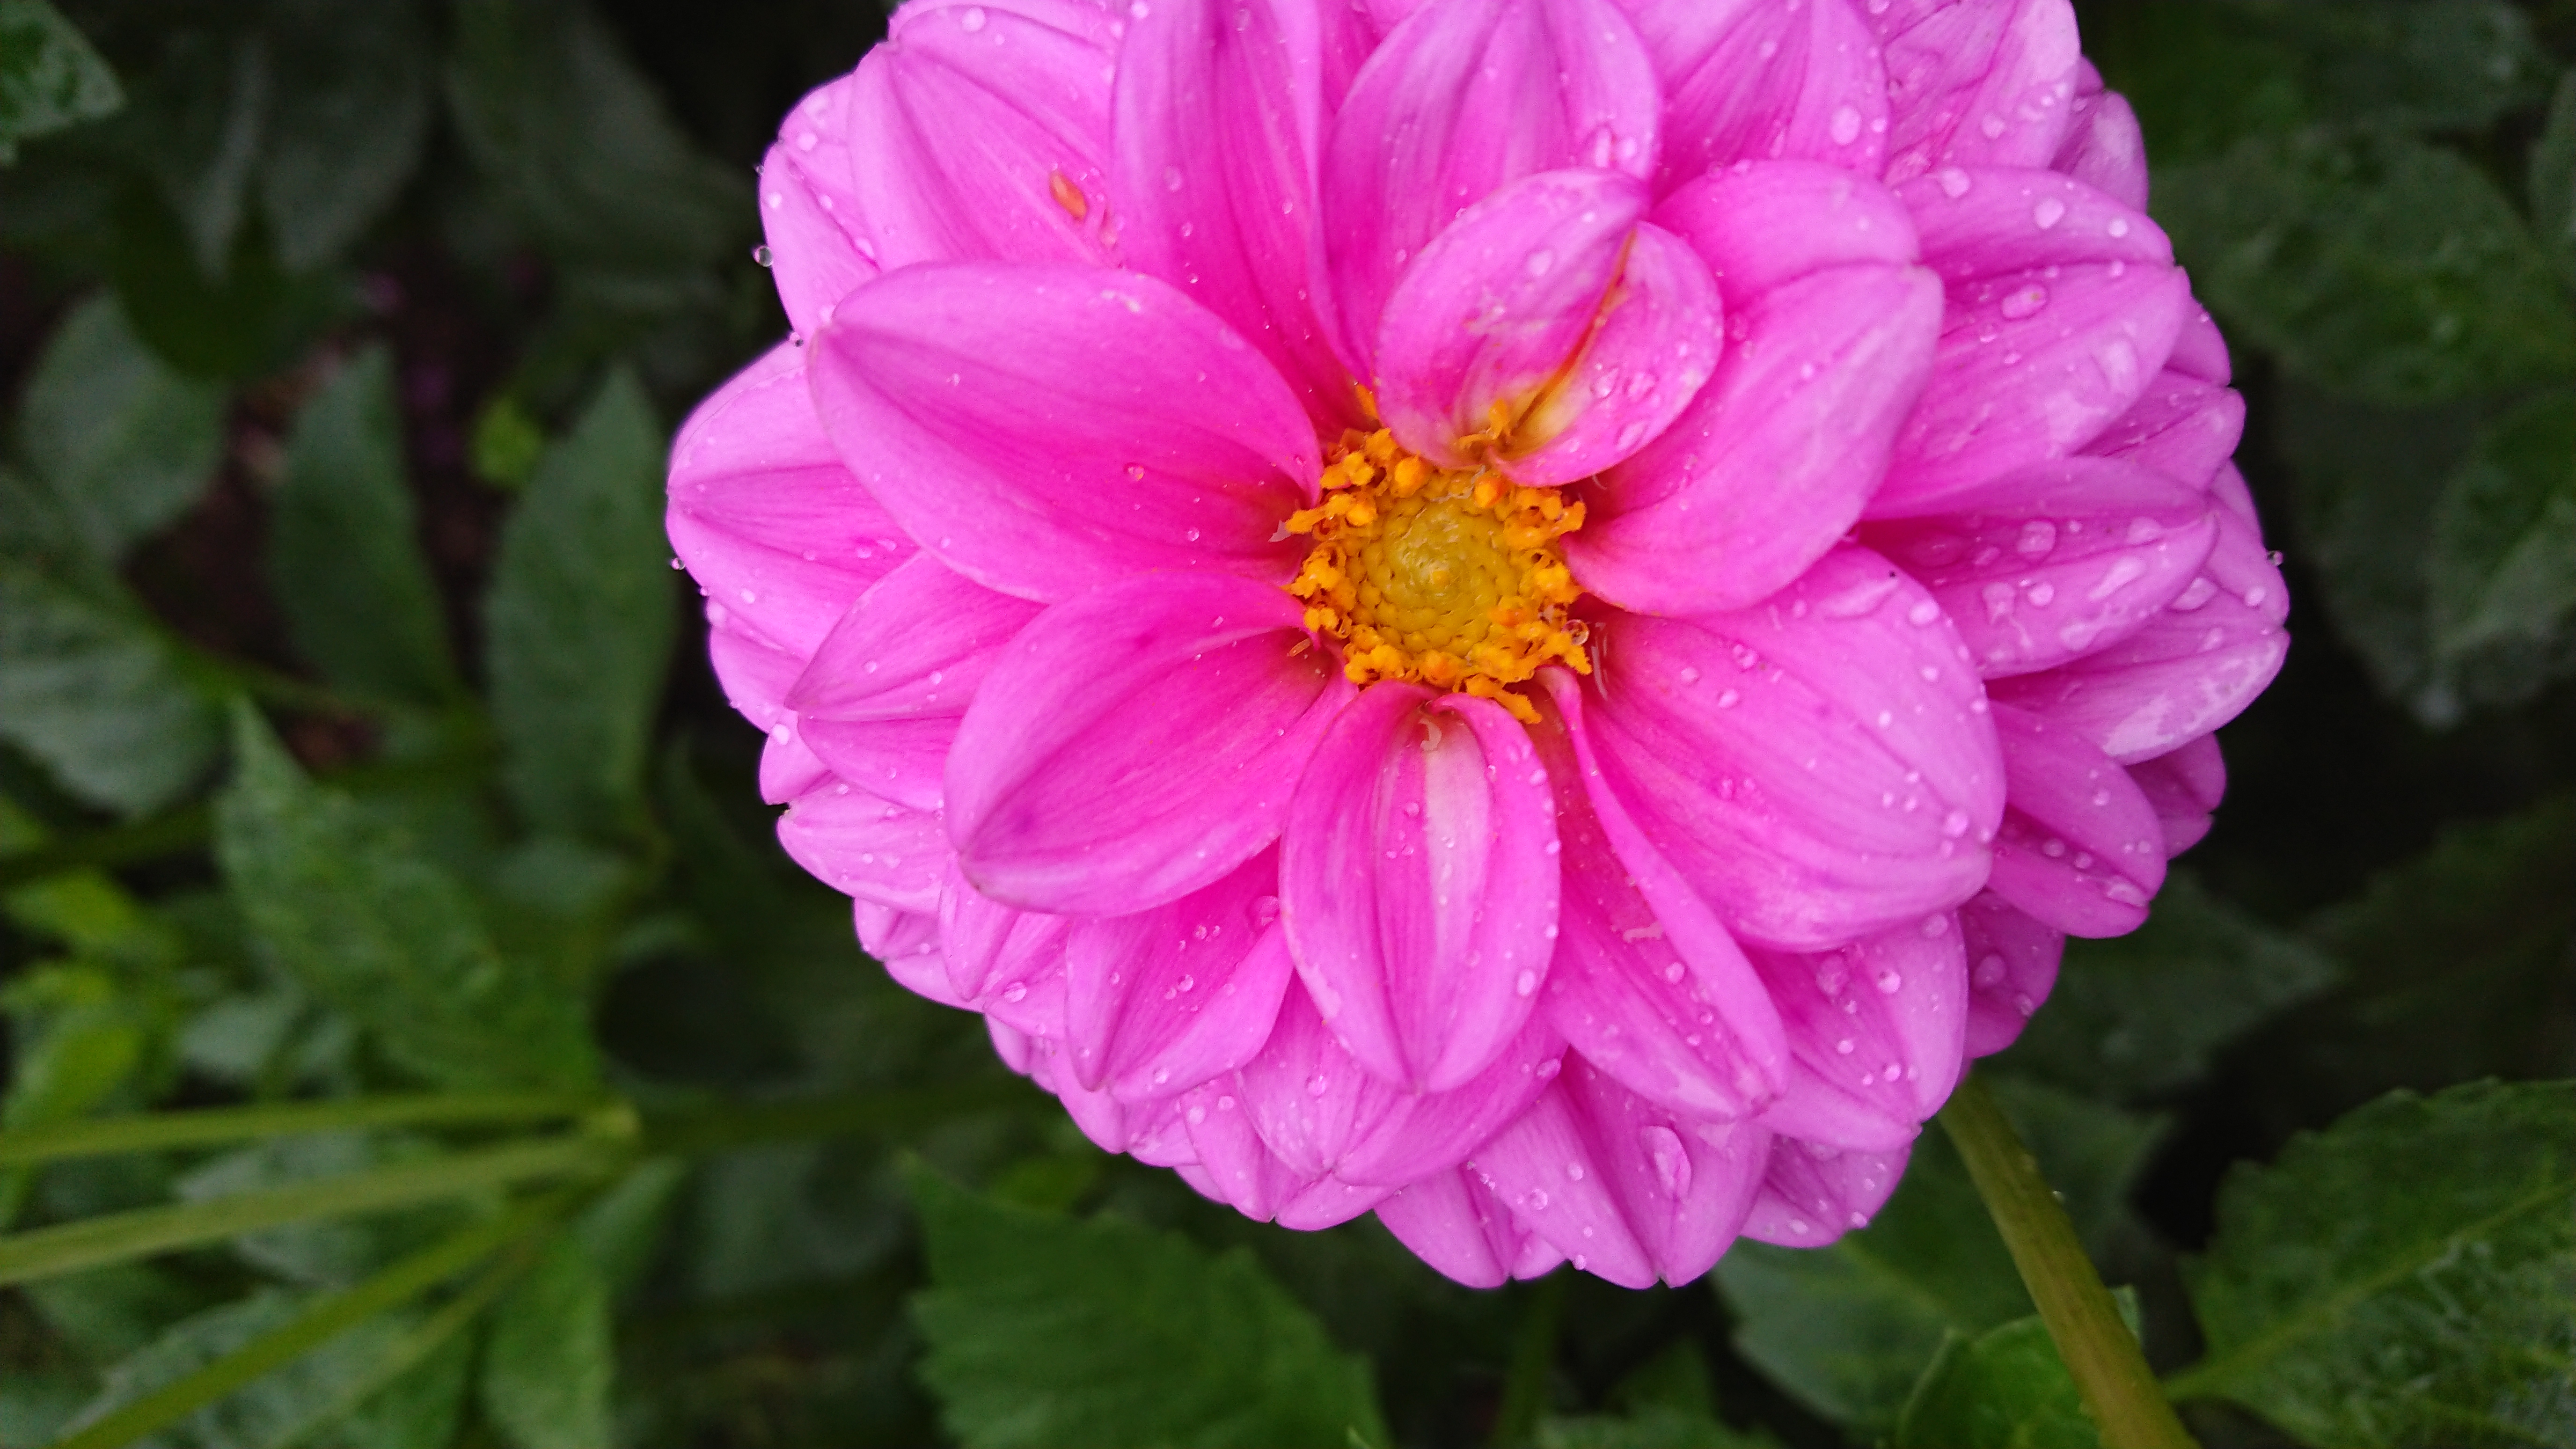
flower, petal, flowering plant, plant, pink, botany, rosa gallica, peony, wildflower, dahlia, annual plant, zinnia, daisy family, rose family, Chinese peony, herbaceous plant, shrub, plant stem, magenta, primula, common zinnia, perennial plant